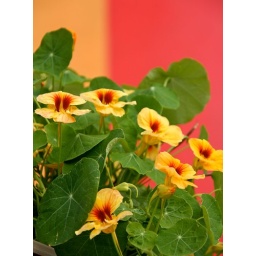
The hotel in Karakol was painted in two shades of orange and had yellow and orange flowers out front. IMG_9714